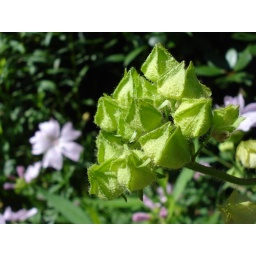
These flower buds remind me of green tents pitched in the glistening sunshine!